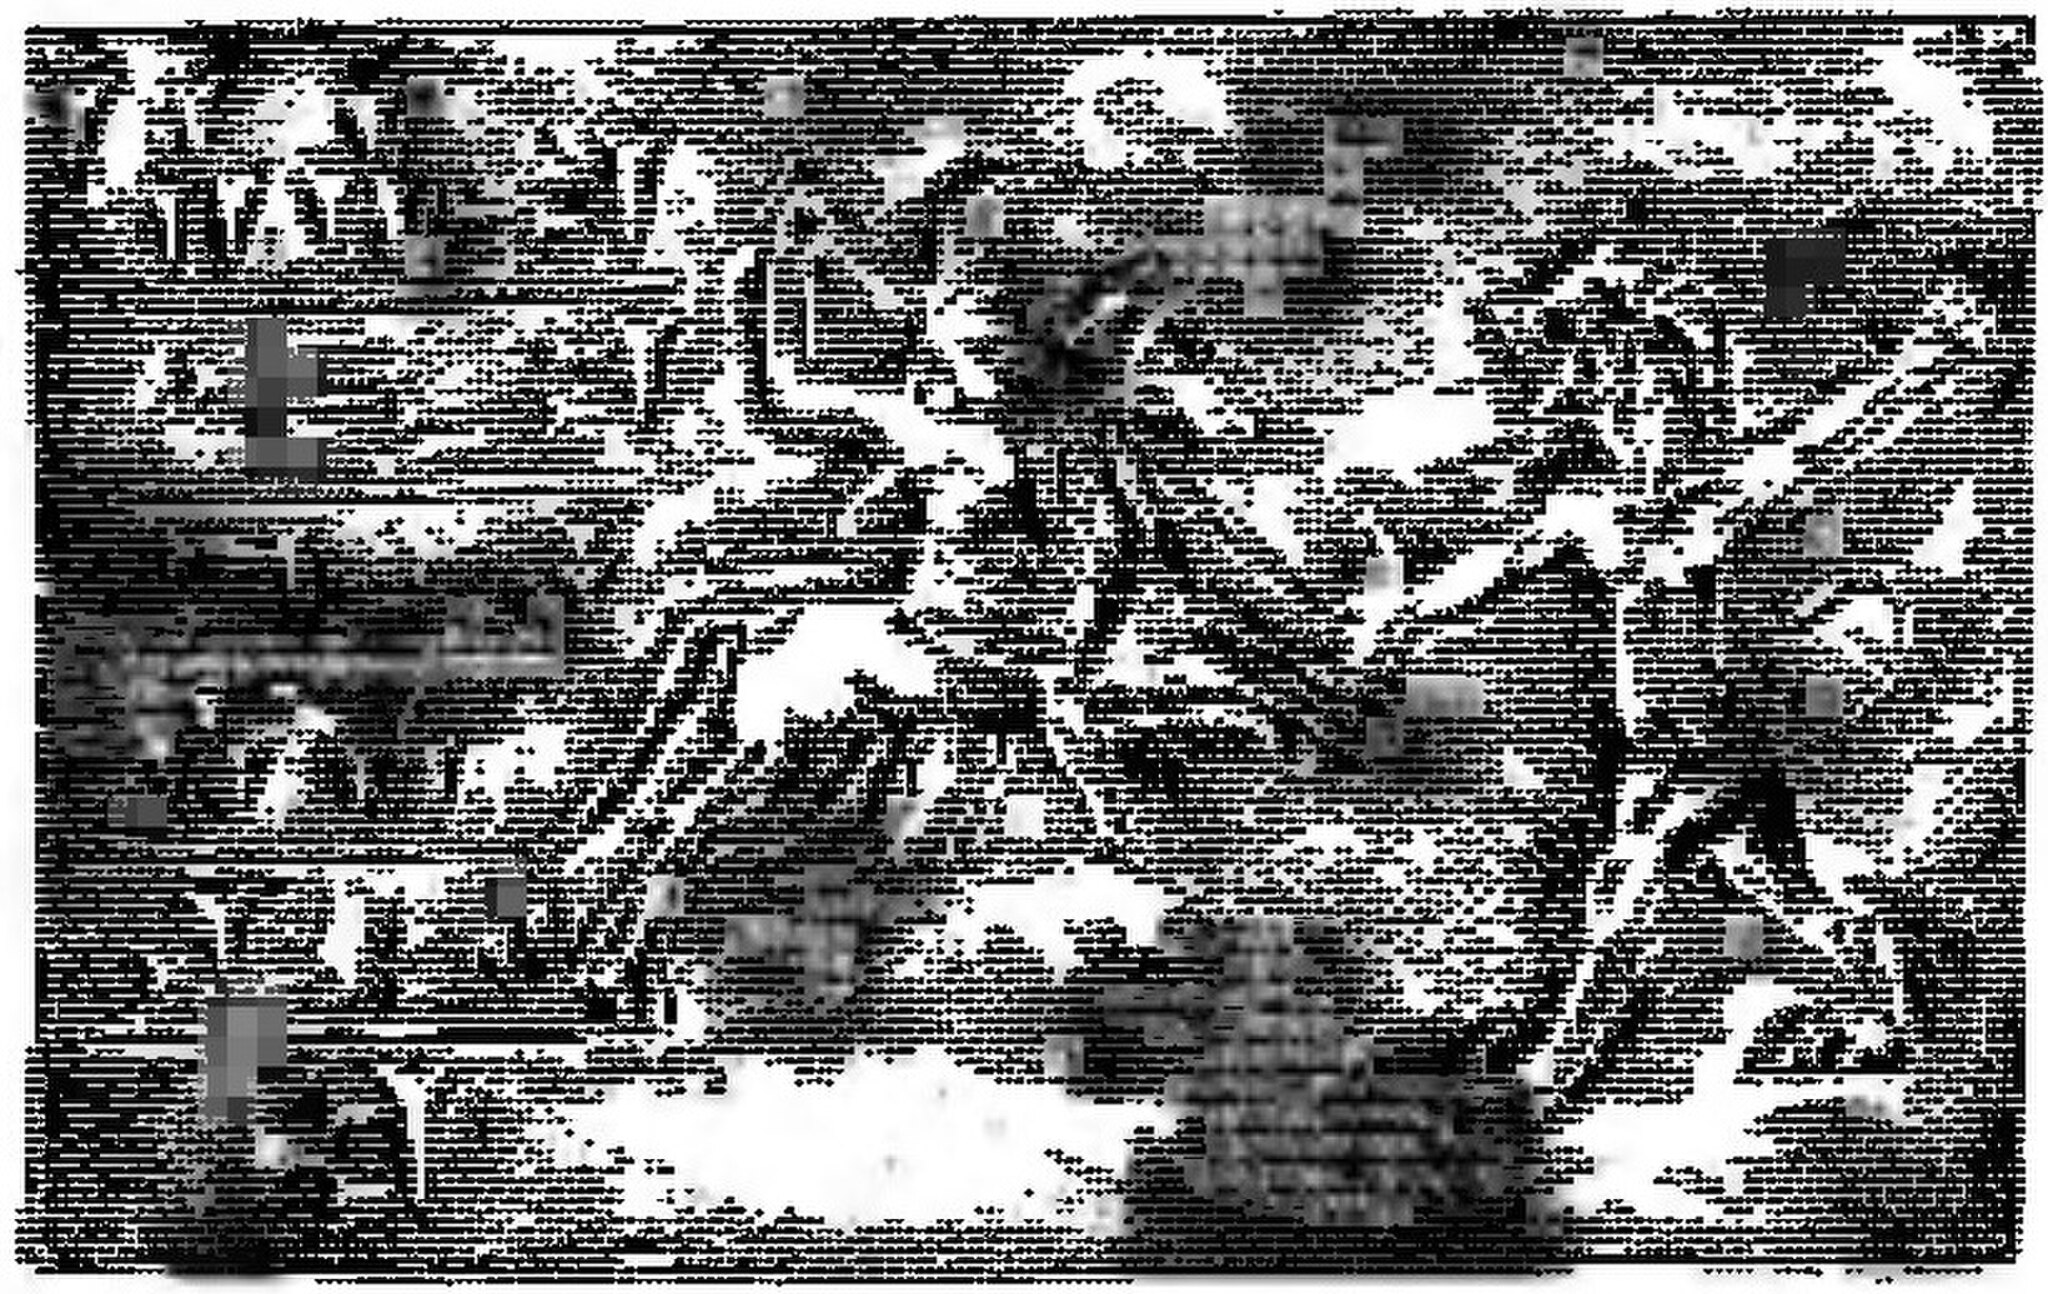
Title: Dictionnaire-de-la-Bible-Cavalier-mède
Description: Cavalier mède. Cylindre mède. Bibliothèque nationale de France
Date: 1912
Categories: Persepolis, Author died more than 70 years ago public domain images, Template Unknown (author), CC-PD-Mark, PD-old missing SDC copyright status